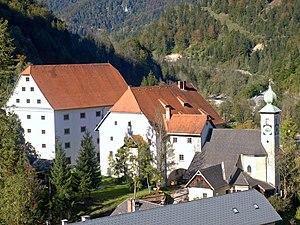
Großreifling est un village du massif des Gesäuse en Styrie, et une localité de la commune de Landl dans le district de Liezen. Dans les environs du village se trouve le site-type de la formation de Reifling, horizon géologique délimitant l’Anisien.